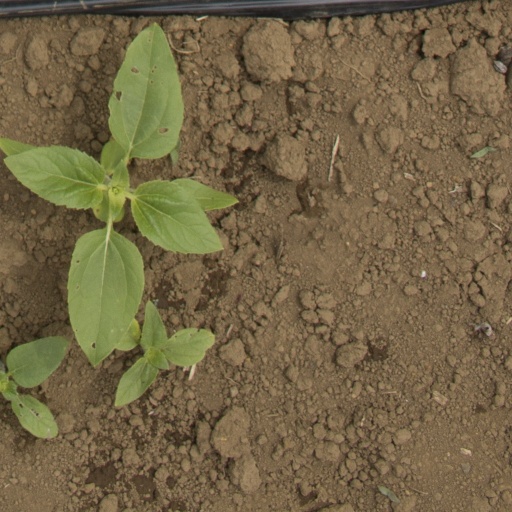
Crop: Jerusalem artichoke